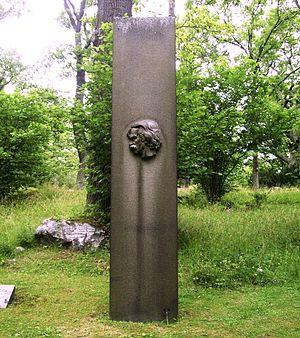
Magnus Gustaf Mittag-Leffler, né le 16 mars 1846 à Stockholm et mort le 7 juillet 1927 à Djursholm, est un mathématicien suédois.